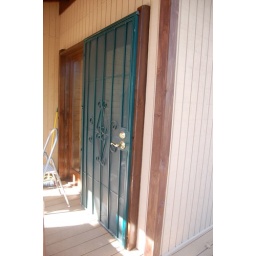
Security door near dog run complete.